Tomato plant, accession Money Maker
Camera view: tilt-top (135 deg); turntable rotation: 270 degrees
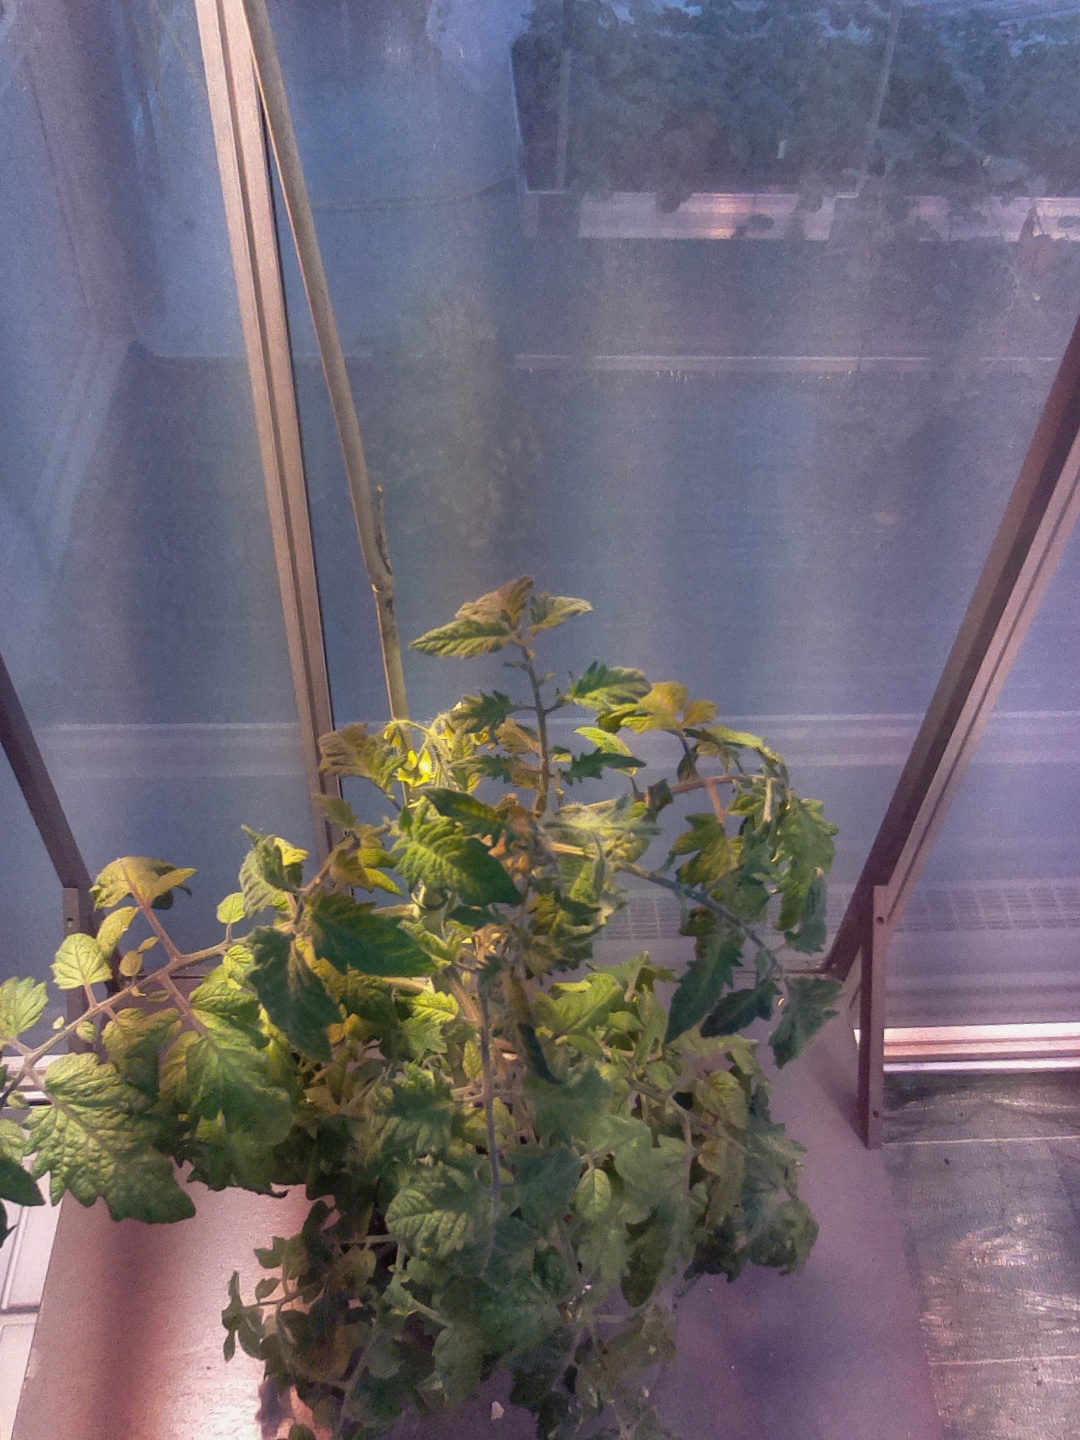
BBCH growth stage 70: Fruits at the main stem or branches visibles